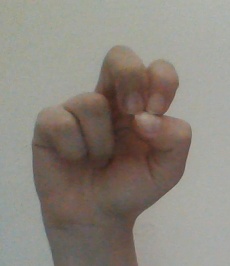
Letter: gaaf